CyborgNest

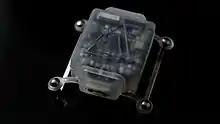
NorthSense 2017. A miniature circuit board in a silicone sleeve, with steel piercings to attach to the wearers' body.

The device was made in a production batch of 400 units. "NorthSense" was documented in some technology articles.